Canton of Glarus

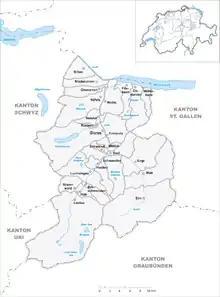
Municipalities before the reform (2007)

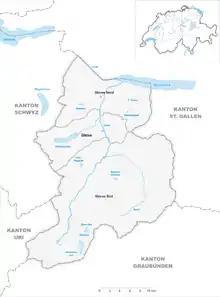
Municipalities after the reform (2011)

The "Landsgemeinde" (cantonal assembly) of 2006 decided that the 25 municipalities of Glarus be consolidated to three, effective 1 January 2011.